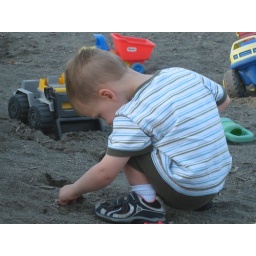
Drawing a road in the sand